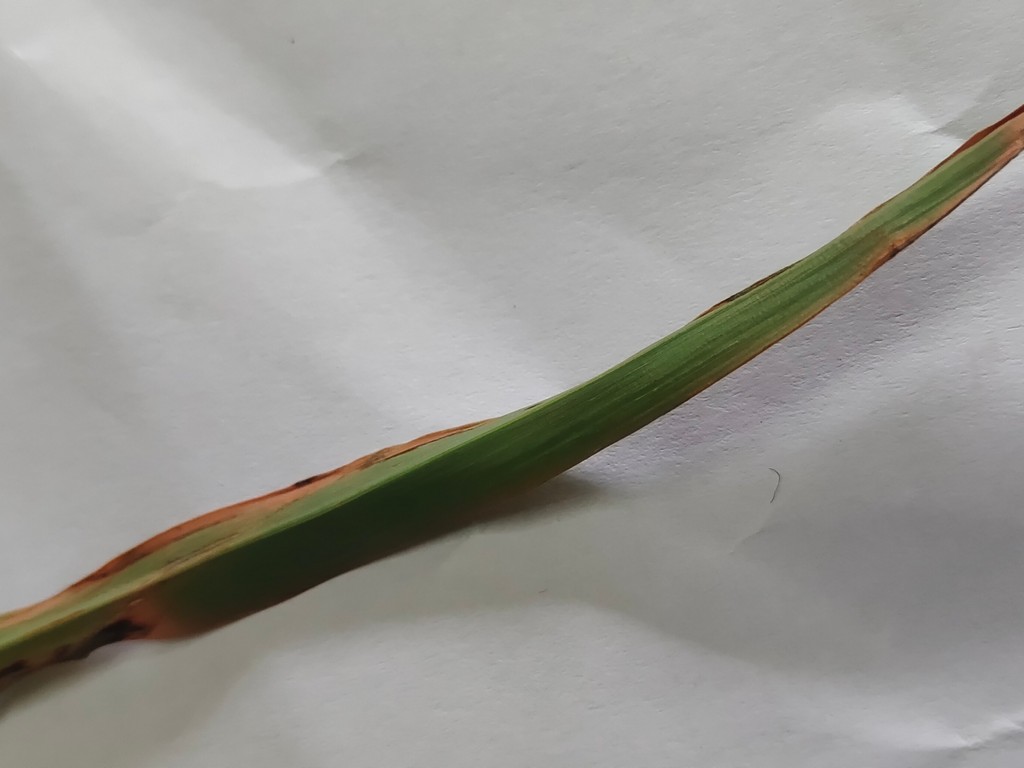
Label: Unhealthy